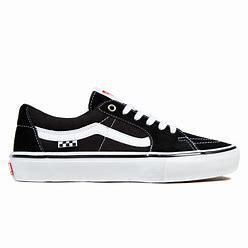
Brand: Vans
Model: Skate